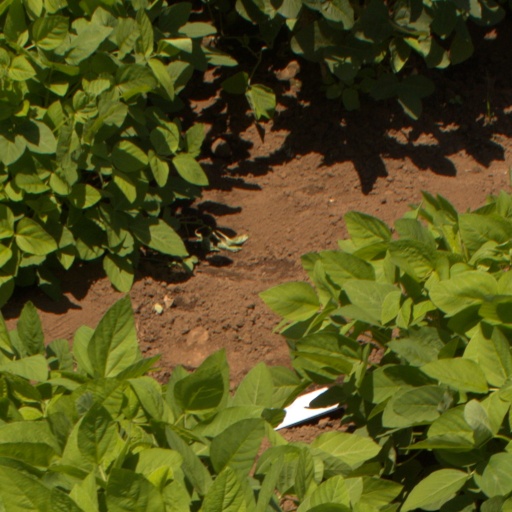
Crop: soybean